Lilium candidum

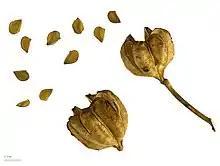
Seed pods and seeds - MHNT

Cats are extremely sensitive to the toxicity of the plant and ingestion is often fatal. Households and gardens which are visited by cats are "strongly" advised against keeping this plant or placing dried flowers where a cat may brush against them and become dusted with pollen which they then consume while cleaning. Suspected cases require urgent veterinary attention. Rapid treatment with activated charcoal, and/or induced vomiting, can reduce the amount of toxin absorbed. Treatment is time-sensitive, so in some cases vets may advise doing it at home. A vet will give the cat large amounts of fluid by IV, which can reduce the damage to the kidneys, and thus increase the chances of survival.